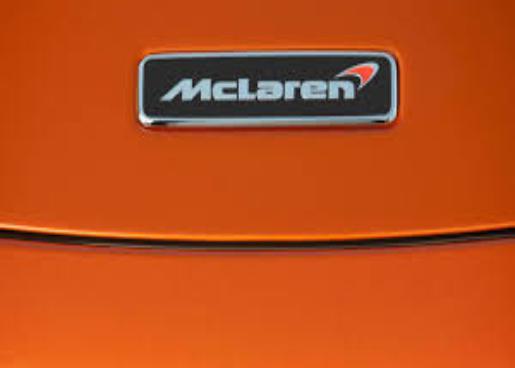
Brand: mclaren
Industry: Transportation